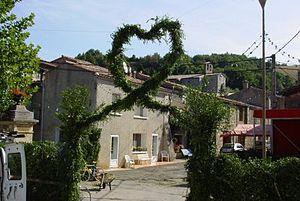
auteur
Missègre est une commune française rurale, située dans le département de l'Aude en région Occitanie, au sein du massif des Corbières.